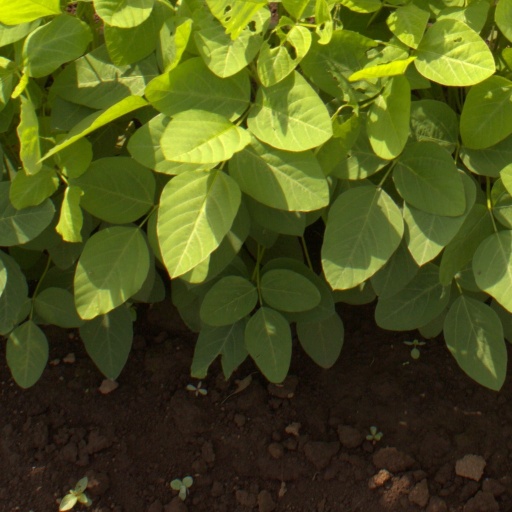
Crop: soybean